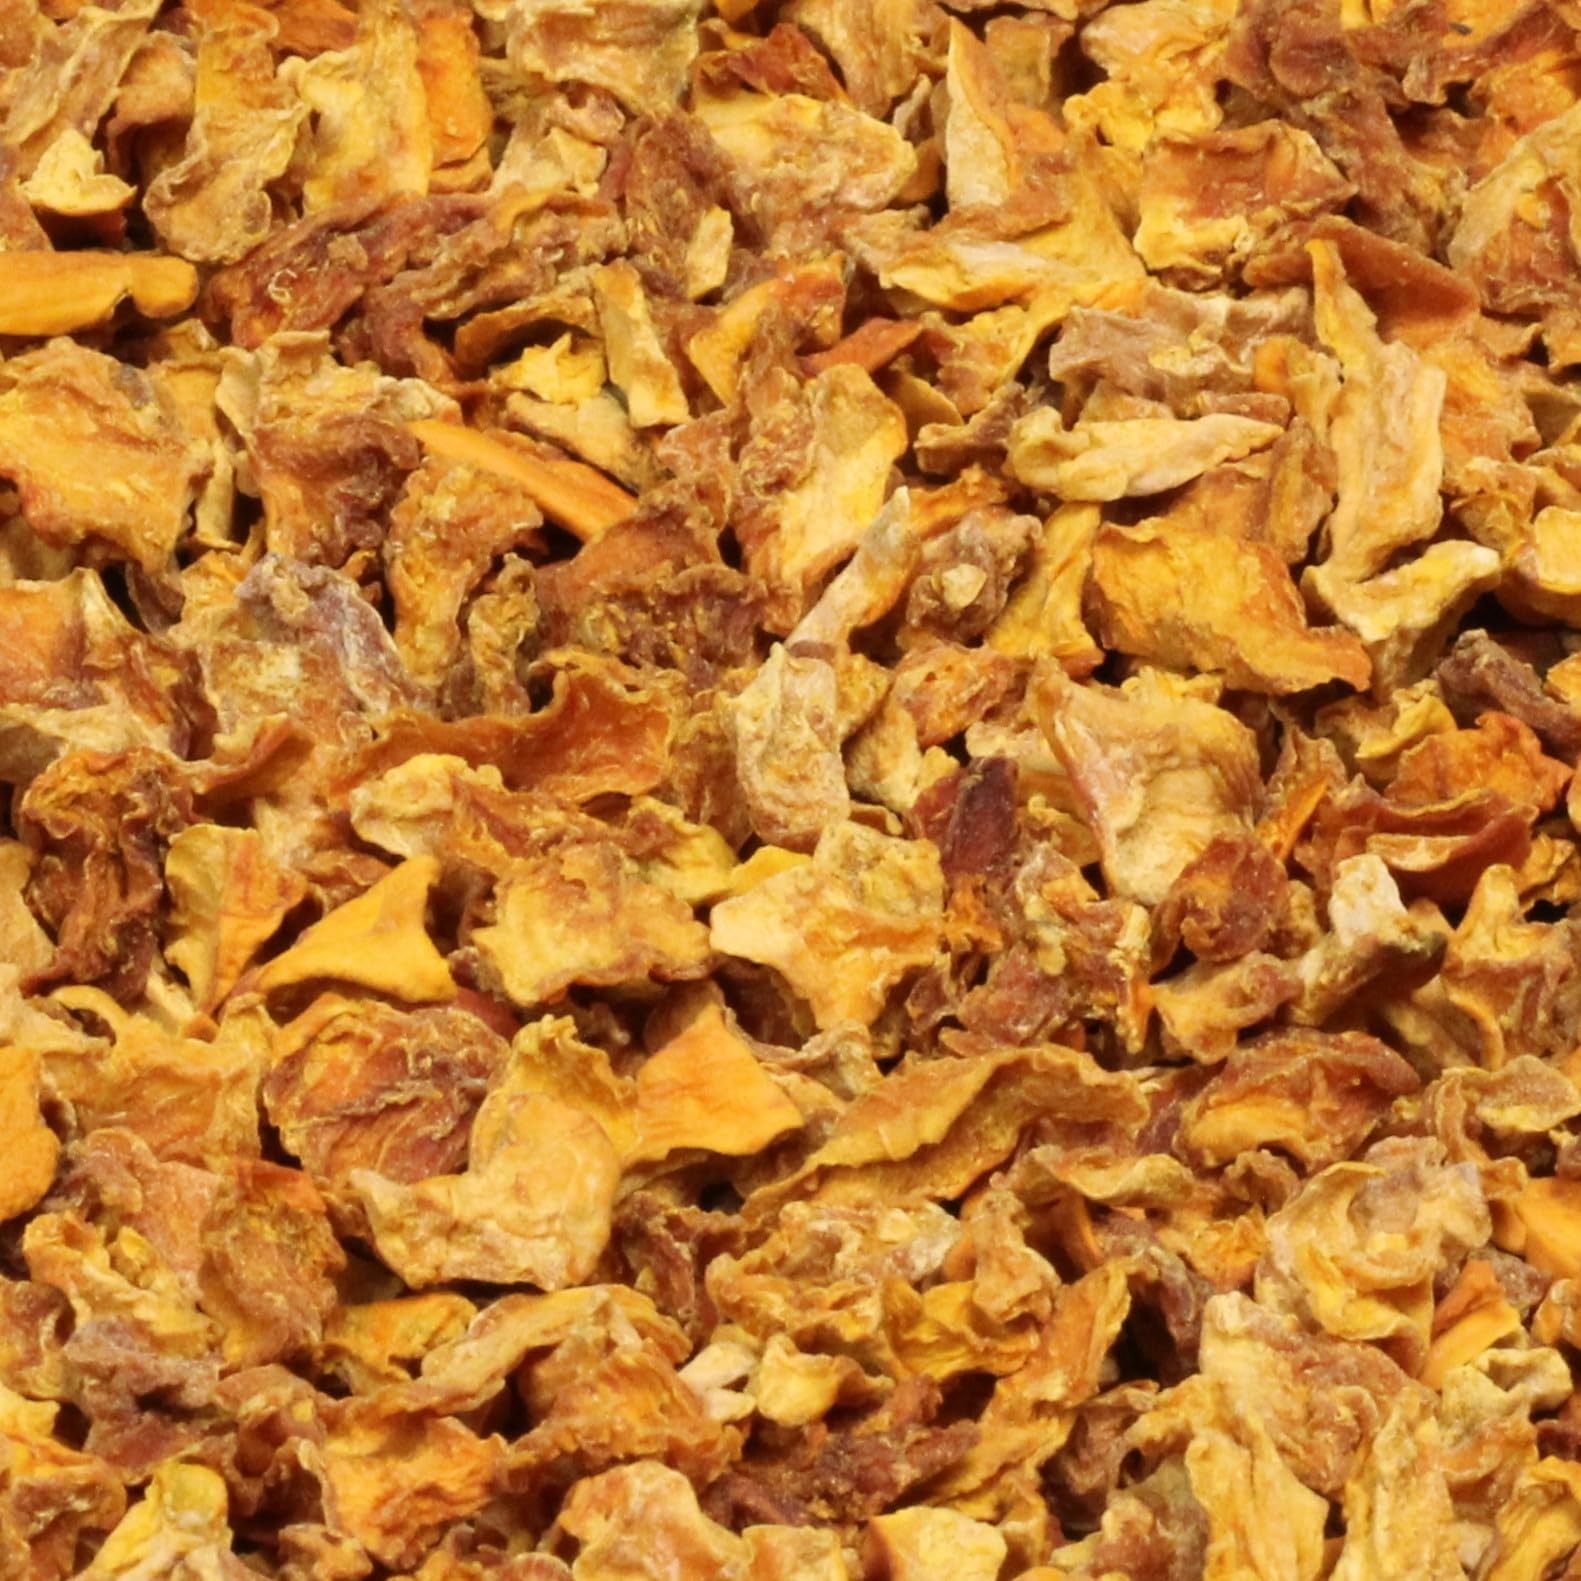
Item Name: Dried Sweet Potato Dices by Its Delish, 5 lbs Bulk Bag | Dehydrated Raw Ready-To-Cook Chopped Sweet Potatoes Flakes – Great for Cooking, Baking, Camping, Emergency Food Supply | Natural, Vegan, Kosher
Bullet Point 1: GREAT SWEET POTATO STOCK – Its Delish's Dried Sweet Potatoes 5 lbs Bulk Bag are the best choice for midnight or instant cravings because of its multiple uses. You can have these Diced Potatoes in soups and casseroles. You can also use dehydrated snacks & dehydrated dried sweet potato dice to fill and bake new dishes to add a bold taste and hearty flavor to your food.
Bullet Point 2: DELICIOUS & HEALTHY – Sweet Potato Dices are not only delicious but good for your health and diet too. Our ingredients are free of artificial colors or flavors. With the added benefit of being low in sodium, you can enjoy Its Delish's sweet potato dices without feeling guilty. It's excellent on side dishes and is a delicious snack all on its own. - For best results, soak for six hours or overnight before use, or sprinkle into soups and slow cooker recipes.
Bullet Point 3: UNIVERSAL FOOD WITH VERSATILITY – Its Delish's diced sweet potatoes are perfect for camping, everyday cooking, or to store in case of emergencies and use as survival food. These dried dice potatoes are ready to be used in your favorite recipes today. Our products work great for meals in a plastic bag, and you can store items for a more extended period.
Bullet Point 4: QUALITY ASSURANCE, PACKAGED IN THE USA – Its Delish's sweet potatoes dices are always produced and processed in the USA. Potato moisture is removed from the product in a unique drying process and masterfully get it dried to give the product the best crunch and quality assurance. Our dehydrated dried potato dices are crunchy, mild, and are beneficial for the body. Grown and dried by USA based companies.
Bullet Point 5: YOU ARE VALUABLE – We cherish your involvement in our brand more than everything else. It is Certified Kosher OU Packaged in the USA non-GMO, No MSG, Gluten-Free. Its Delish’s USFDA certified dehydrated dried potato dice has been hand-picked fresh at the height of ripeness taste from the exotic so that you can enjoy all of the health benefits that come from this delicious ready to cook ingredient.
Product Description: Premium Dried Sweet Potato Dices Dehydrated Sweet Potatoes Dices & Flakes by Its Delish - 5 lbs Bulk Bag <br><br>100% natural and fresh and dehydrated sweet potato dice by its Delish is the fresh and best-tasting product free from GMOs or additives. Our sweet frozen Potato Dices is a tasty and nutritious dried vegetable that adds a great taste to your meal. Dried sweet potato snacks are great for so many recipes and useful for easy veggie soups, beef stew, backpacking trips, crockpot dinners, dry beans dishes, couscous, scrambled eggs, soups, chips, baking, and broth. Aside from its tremendous and practical everyday use, it will serve you well on camping trips and emergency food supply. <br><br>We always ensure the quality of all our products so that you get the very best of everything. Its Delish products carry a full selection of beans and grains, wild rice, air dried vegetables, freeze-dried fruits, and freeze-dried vegetables. These are also kosher and packaged carefully by hand for optimum quality, care, and freshness. <br><br>About It's Delish! <br><br>It's Delish was established in 1992 and is located in North Hollywood, California. It's Delish is a food manufacturer and distributor who produces over 500 gourmet food products including licorice, sour belts, taffies, caramels, Jordan almonds, chocolates, nuts, fruits, trail mixes, spices, and the spice blends. It's Delish also produces organics and all natural products. We give you the opportunity to order from the factory direct!<br><br> It’s Delish! prides itself on the four pillars that are at the foundation of everything we do. Innovation Quality Value Service
Value: 1.0
Unit: Count

Price: 58.99